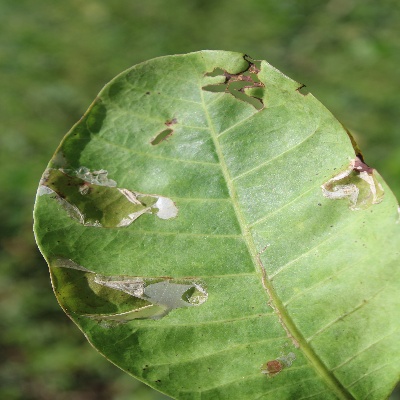
Crop: Cashew
Condition: leaf miner